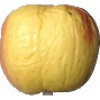
Label: red_yellow_apple